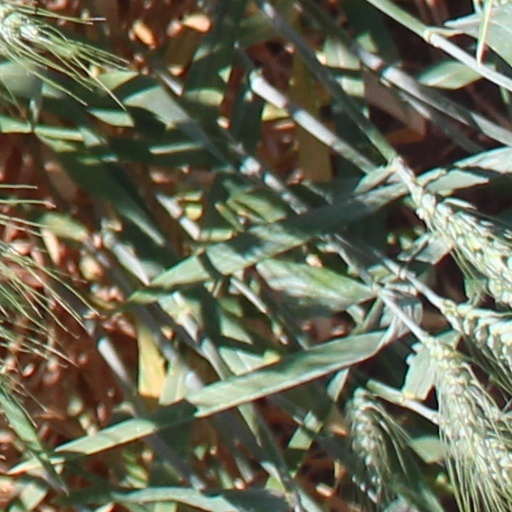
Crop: wheat